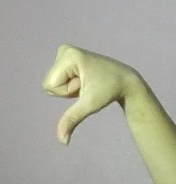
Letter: waw